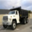
Label: truck